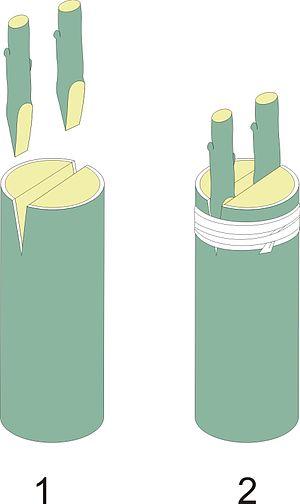
En agriculture, le greffage est un mode de reproduction végétative qui consiste à implanter dans les tissus d'une plante un bourgeon ou un fragment quelconque, prélevé sur une autre plante ou de la même plante, pour que celui-ci continue à croître en faisant corps avec la première. La greffe est le résultat de cette opération.
La greffe en fente est une des techniques de greffe les plus simples à pratiquer. C'est la technique de greffe la plus courante. Elle est principalement utilisée pour les fruitiers à pépins sur porte-greffe de diamètre inférieur à 2 cm.